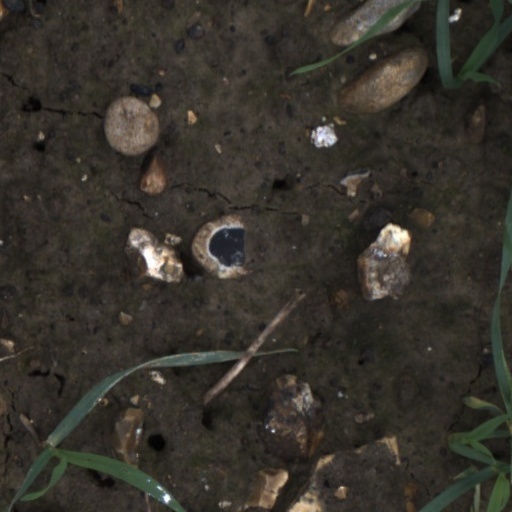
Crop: wheat